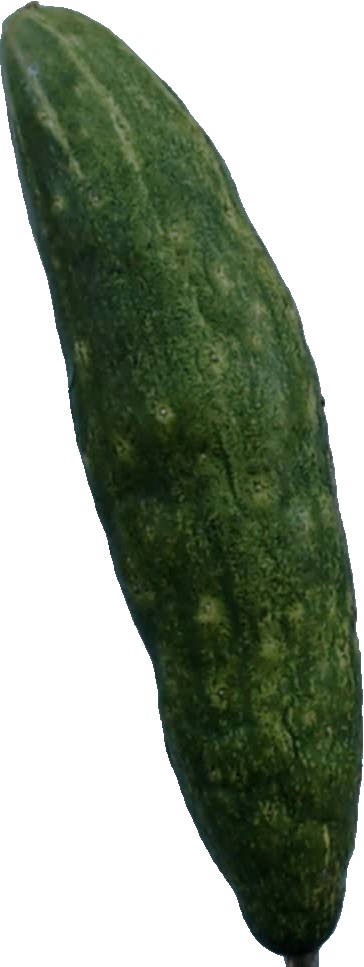
Label: cucumber_3